Worlebury Camp

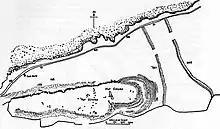
Plan of the camp

The fort is located on the summit of Worlebury Hill, above sea level. It is in the present-day North Somerset, above the seaside resort of Weston-super-Mare and close to the village of Worle.